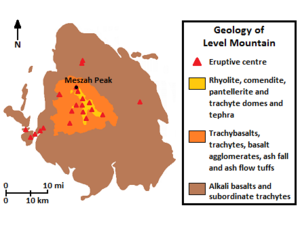
Level Mountain est un massif volcanique situé en Colombie-Britannique, dans l'Ouest du Canada, dans une région isolée du plateau Stikine, dans les montagnes Intérieures. Son nom lui vient de ses pentes généralement douces, qui s'étendent sur environ 70 kilomètres de long pour 45 kilomètres de large, à l'exception de son centre formé par des reliefs plus prononcés qui culminent à 2 166 mètres d'altitude au pic Meszah, seul sommet nommé du massif. Level Mountain fait partie de la province volcanique de la cordillère septentrionale. Elle est constituée par un volcan bouclier, vieux de près de quinze millions d'années, que surmonte un stratovolcan érodé de près de sept millions d'années, la transition entre les deux édifices se trouvant aux environs de 1 400 mètres d'altitude. Des dômes de lave se sont formés à une époque plus récente. Ce volcanisme complexe est responsable de la grande variété de roches volcaniques du massif. Il comporte encore des parts d'inconnu en raison des études rares et anciennes et du manque de suivi.